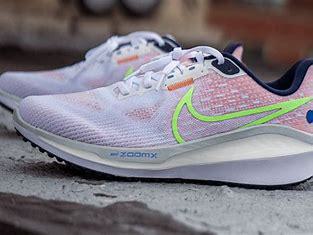
Brand: Nike
Model: Vomero 17